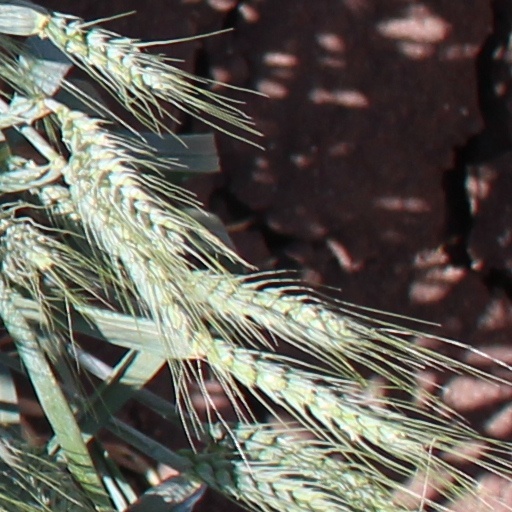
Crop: wheat